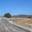
Label: road